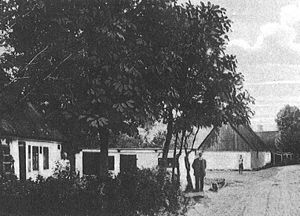
Vridsløsemagle / Historie
Vridsløsemagle, fotografi ca. 1905. Billedet forestiller Ole Rømers Vej 38-42, og høkeren, der har en lille forretning i nr. 42, ses på billedet.
Vridsløsemagle er en landsby på Nordøstsjælland med 270 indbyggere, beliggende i Sengeløse Sogn. Nærmeste nabobyer er Ledøje mod nord, Sengeløse mod vest, Risby mod øst og Herstedvester mod østsydøst. Vridsløsemagle ligger i Høje-Taastrup Kommune og tilhører Region Hovedstaden.